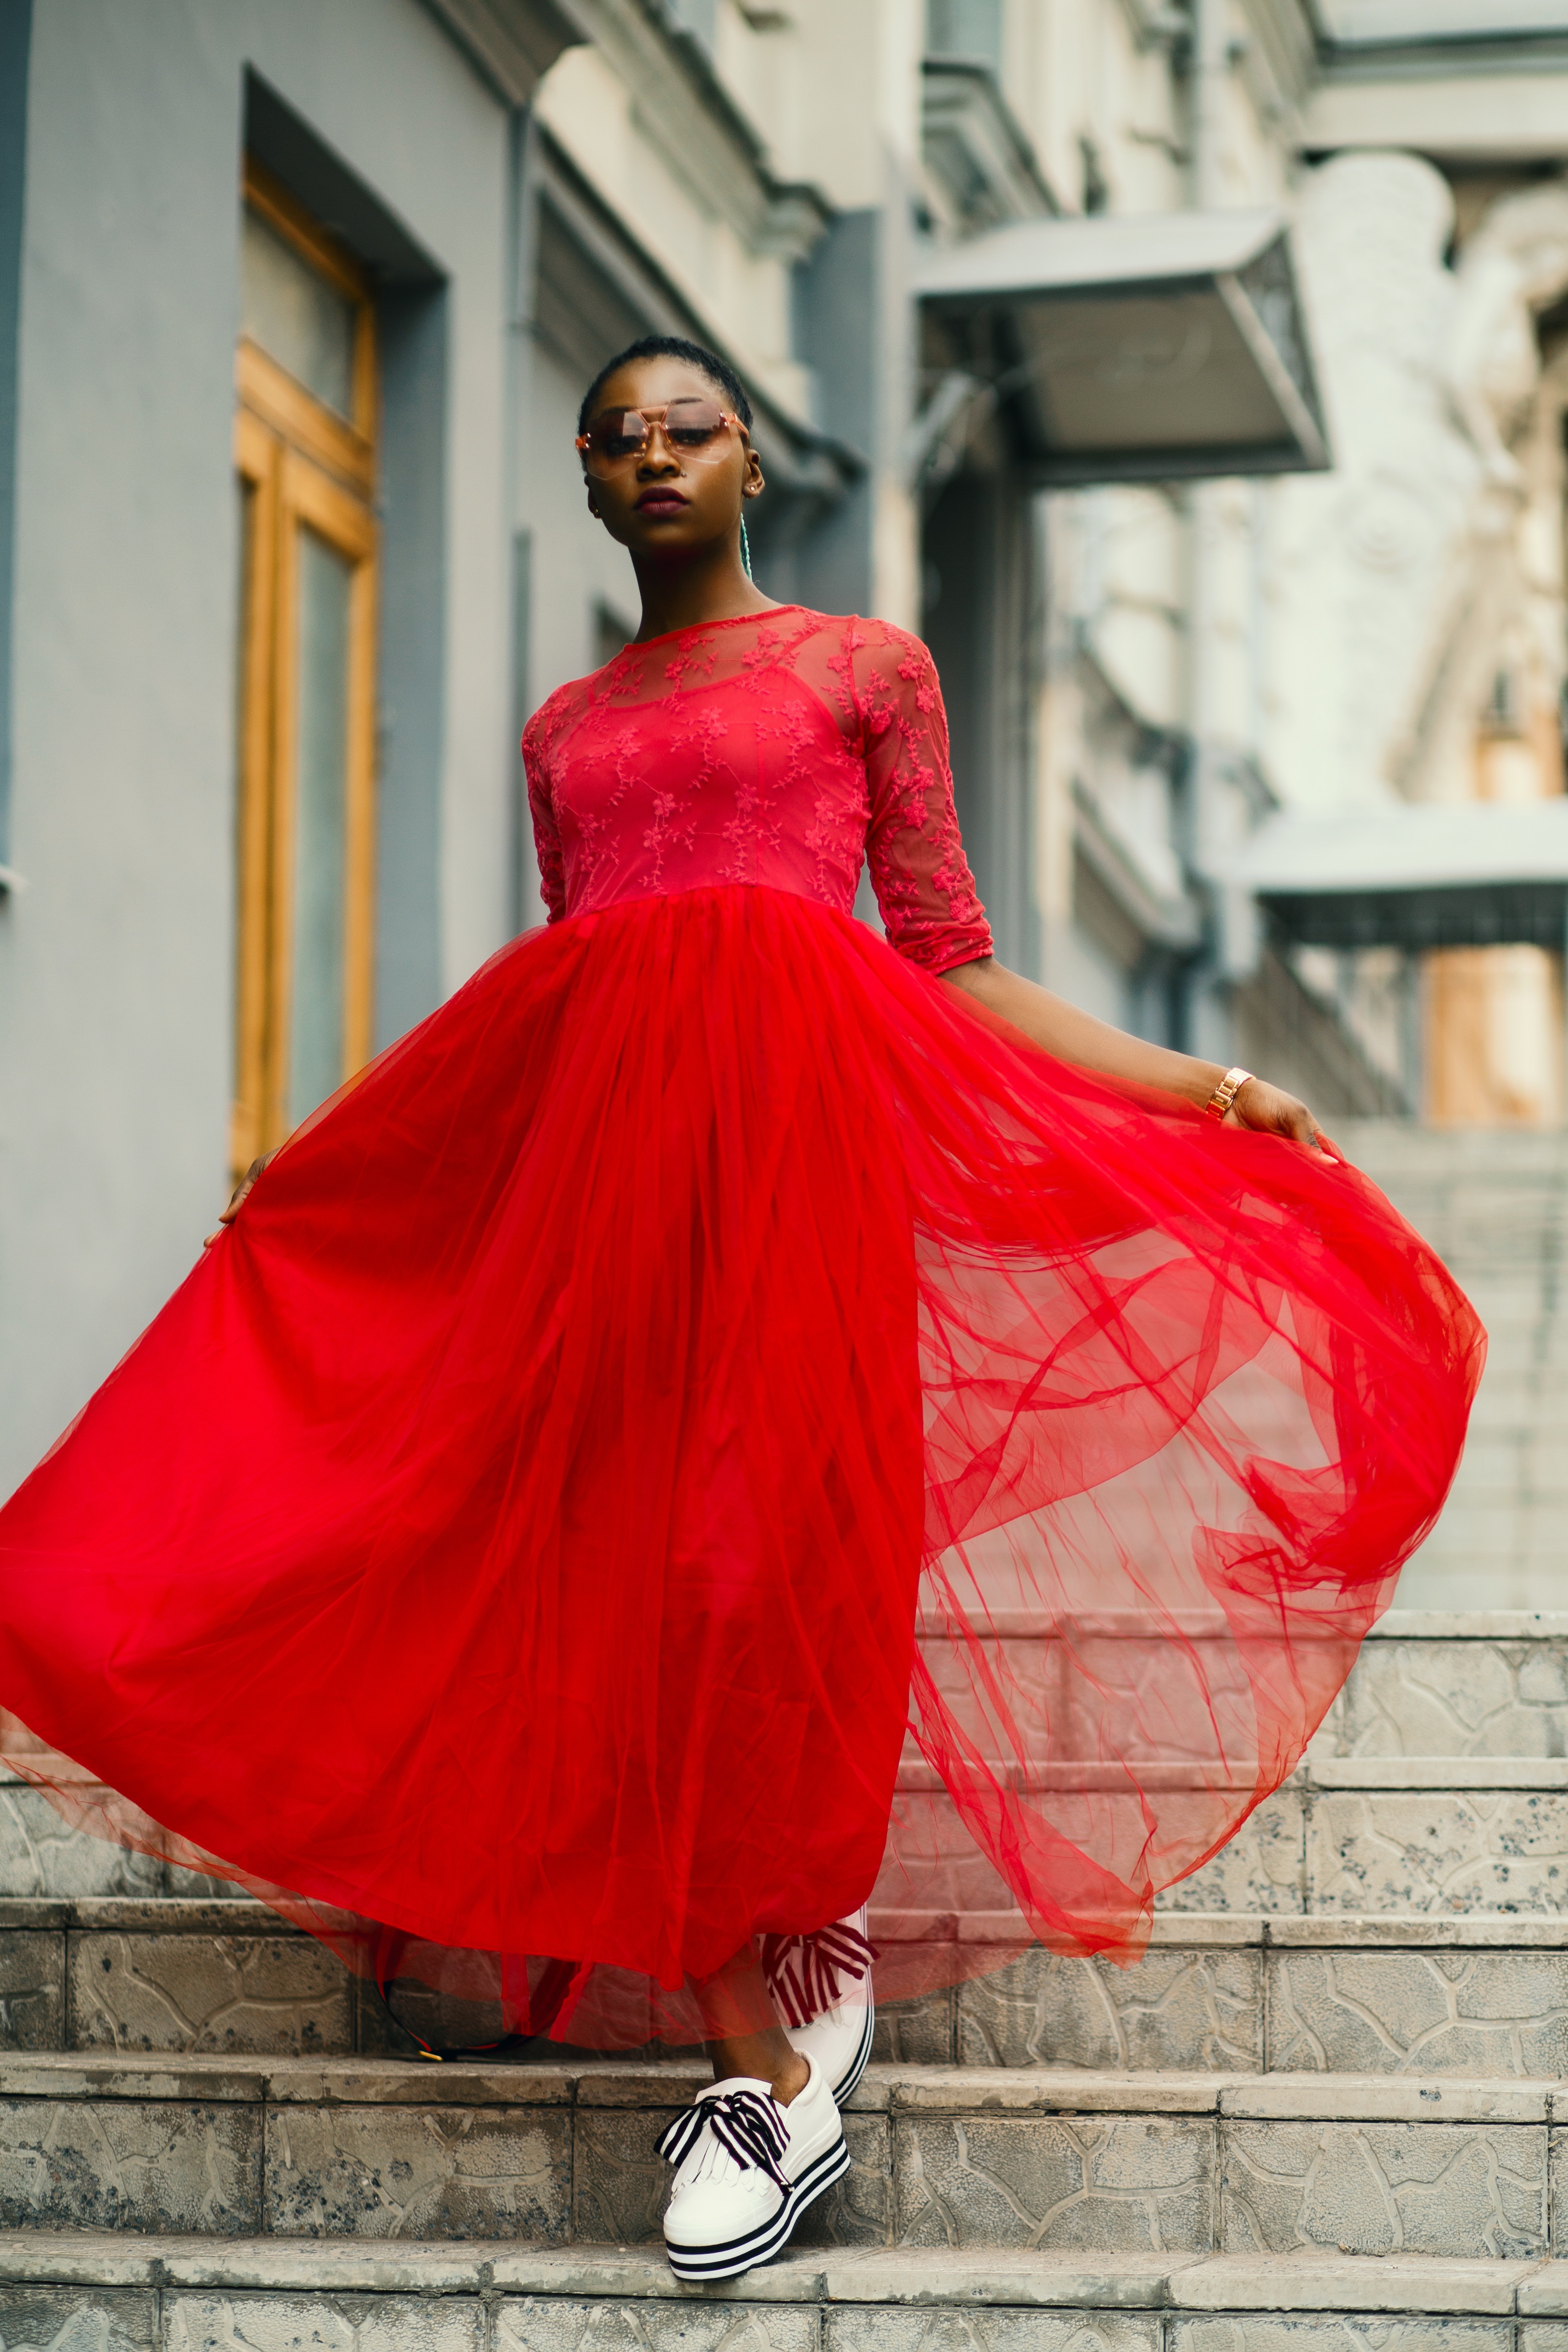
clothing, red, dress, fashion model, shoulder, gown, cocktail dress, fashion, haute couture, beauty, a line, formal wear, photo shoot, joint, fashion design, Strapless dress, model, waist, bridal party dress, photography, quinceanera, event, tradition, street fashion, neck, sleeve, prom, day dress, style, wedding dress